Benjamin Brooks (politician)

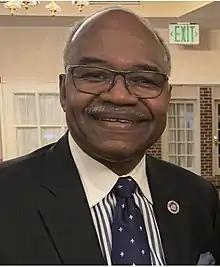

Benjamin Thomas Brooks Sr. (born April 23, 1950) is an American politician who has served as a member of the Maryland Senate for District 10, based in Baltimore County, since 2023. A member of the Democratic Party, he previously represented the district in the Maryland House of Delegates from 2015 to 2023.